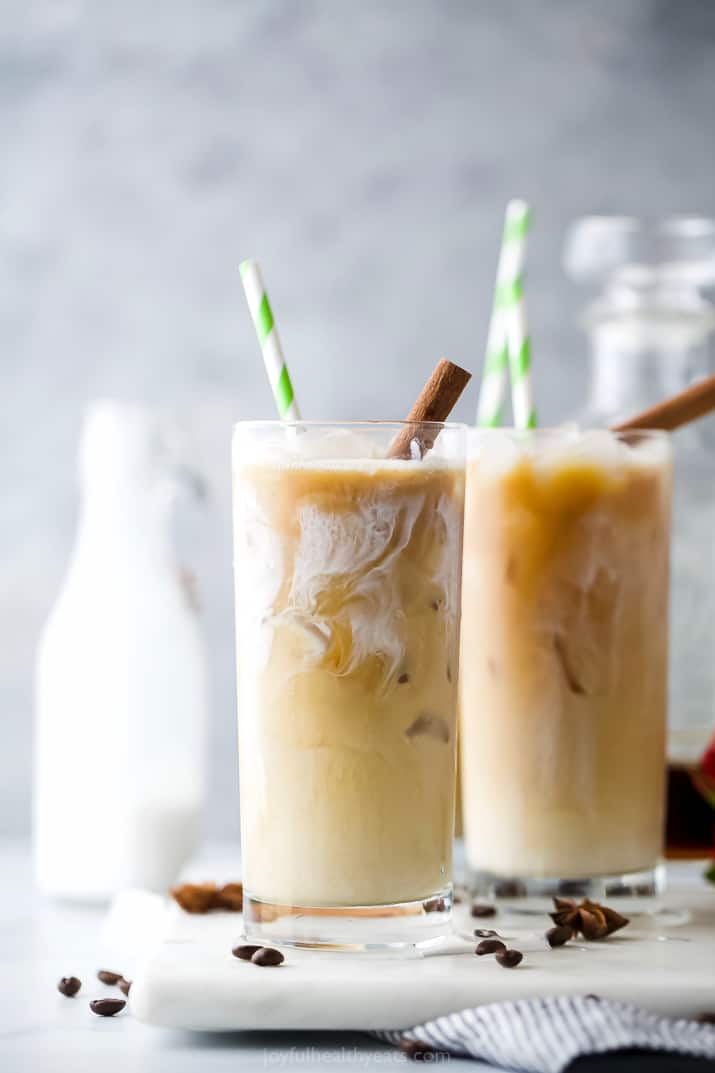
Dish: chai